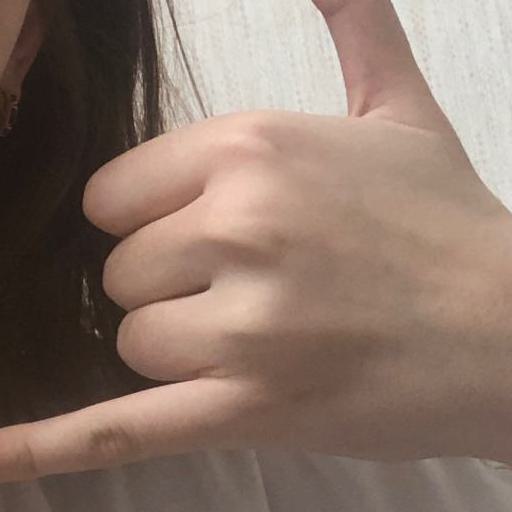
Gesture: call